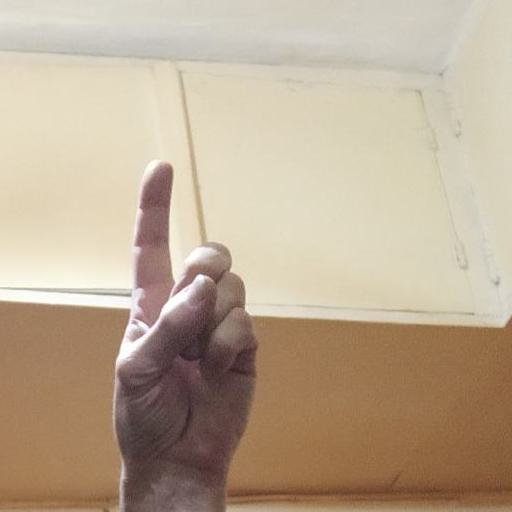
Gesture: one